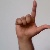
The image shows a hand gesture representing the letter 'L' in Indian Sign Language.